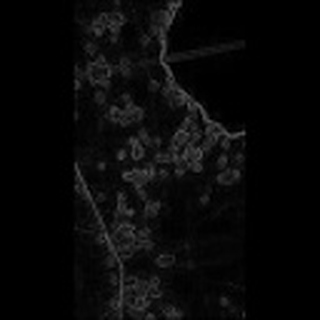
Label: cotton_bacterial_blight